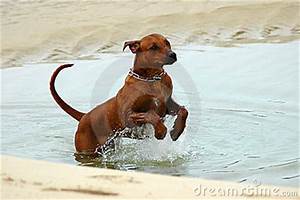
Label: dog